Melnik Earth Pyramids

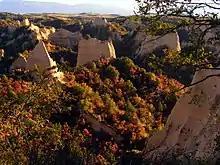
An autumn view

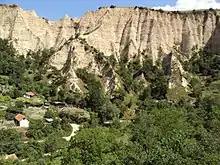
The pyramids near Melnik

The area of the Melnik Earth Pyramids is covered in lush vegetation and is heavily influenced by Mediterranean climate. There are diverse habitats. Most of site is pasture-ground but there are also deciduous forests of pubescent oak ("Quercus pubescens"), Hungarian oak ("Quercus frainetto"), Austrian oak ("Quercus cerris") and Oriental hornbeam ("Carpinus orientalis"). The latter is the predominant species, often forming woods in association with Mediterranean shrubs, such as prickly juniper ("Juniperus oxycedrus"). There are also small forests of kermes oak ("Quercus coccifera"), as well as ever-green shrub habitats of green olive tree ("Phillyrea latifolia").